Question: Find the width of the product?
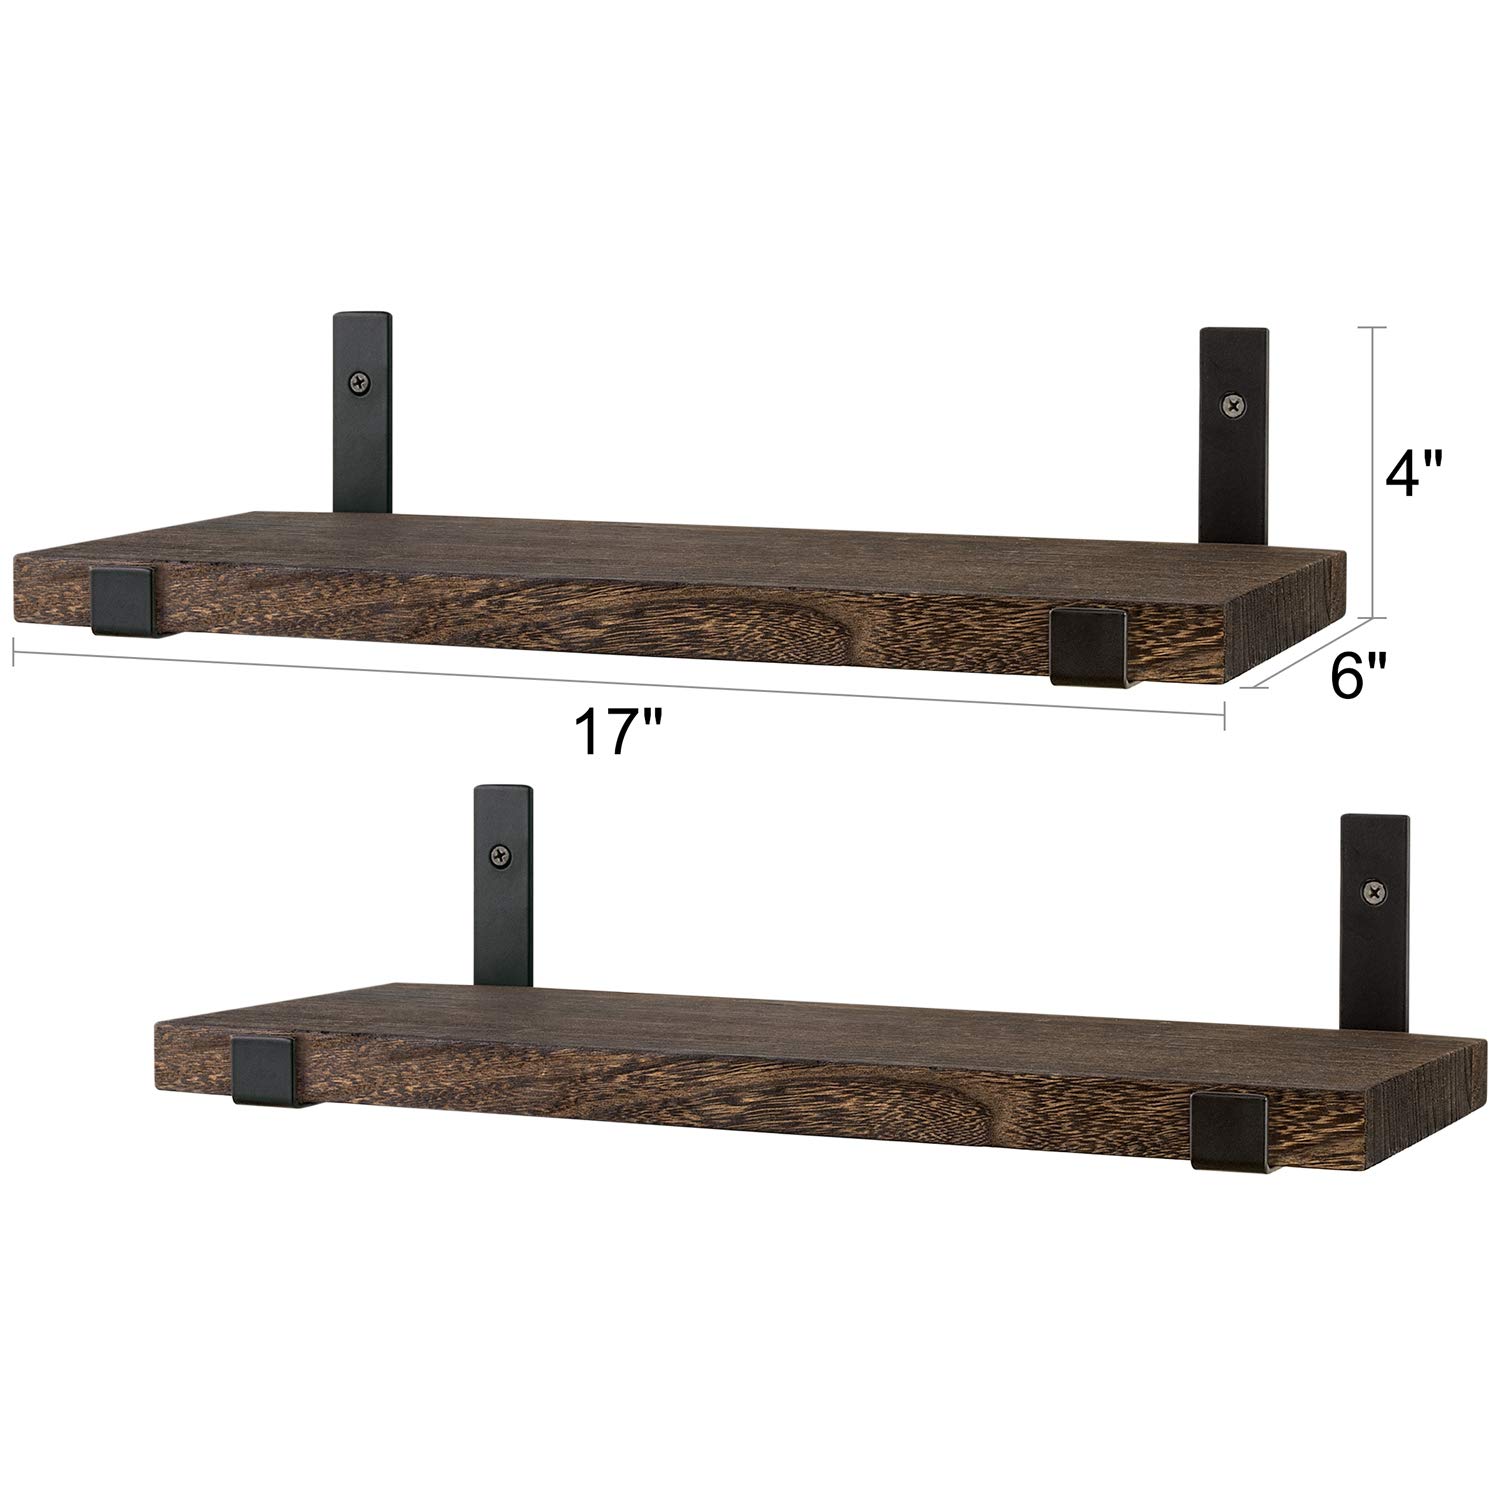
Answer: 17.0 inch